1901 McGee Street Automotive Service Building

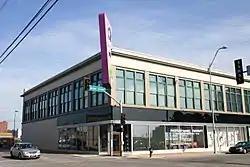

The 1901 McGee Street Automotive Service Building, located at 1901 McGee St. in Kansas City, Missouri, was built in 1912. It was listed on the National Register of Historic Places in 2009.